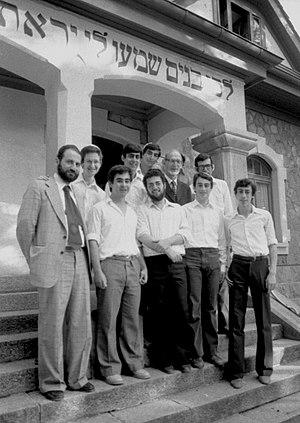
Yechiva Etz Haïm de Montreux - Les bacheliers autour de Rav Moshé Botschko, juillet 1979
Abraham Weingort, אברהם וינגורט né à en 1948 à Montreux, Canton de Vaud, en Suisse est un rabbin israélien, d'origine suisse.